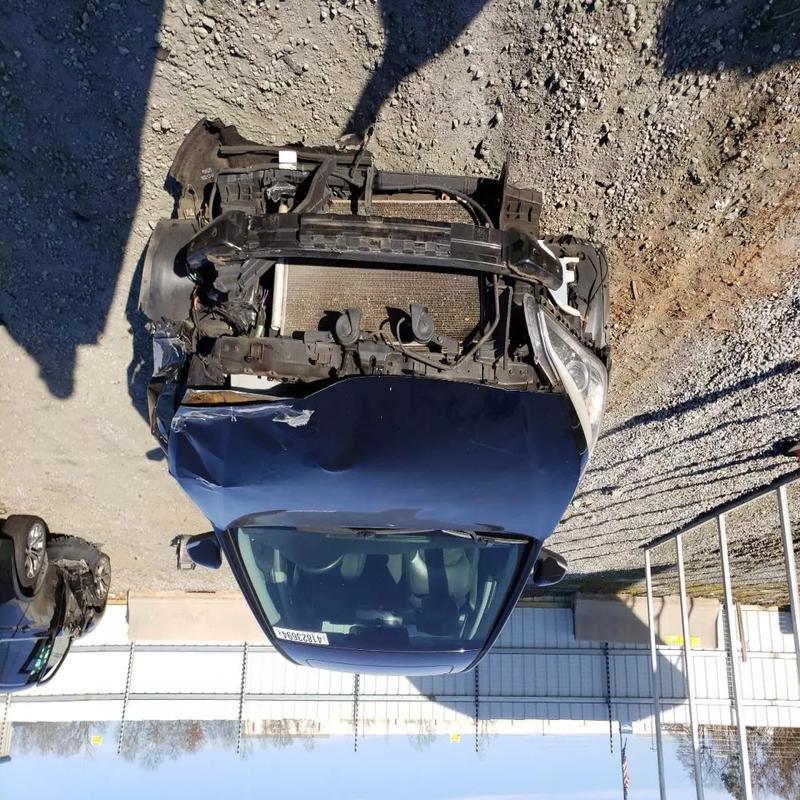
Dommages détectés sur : plaque d'immatriculation avant, pare-choc avant, feu avant gauche, capot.
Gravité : majeur